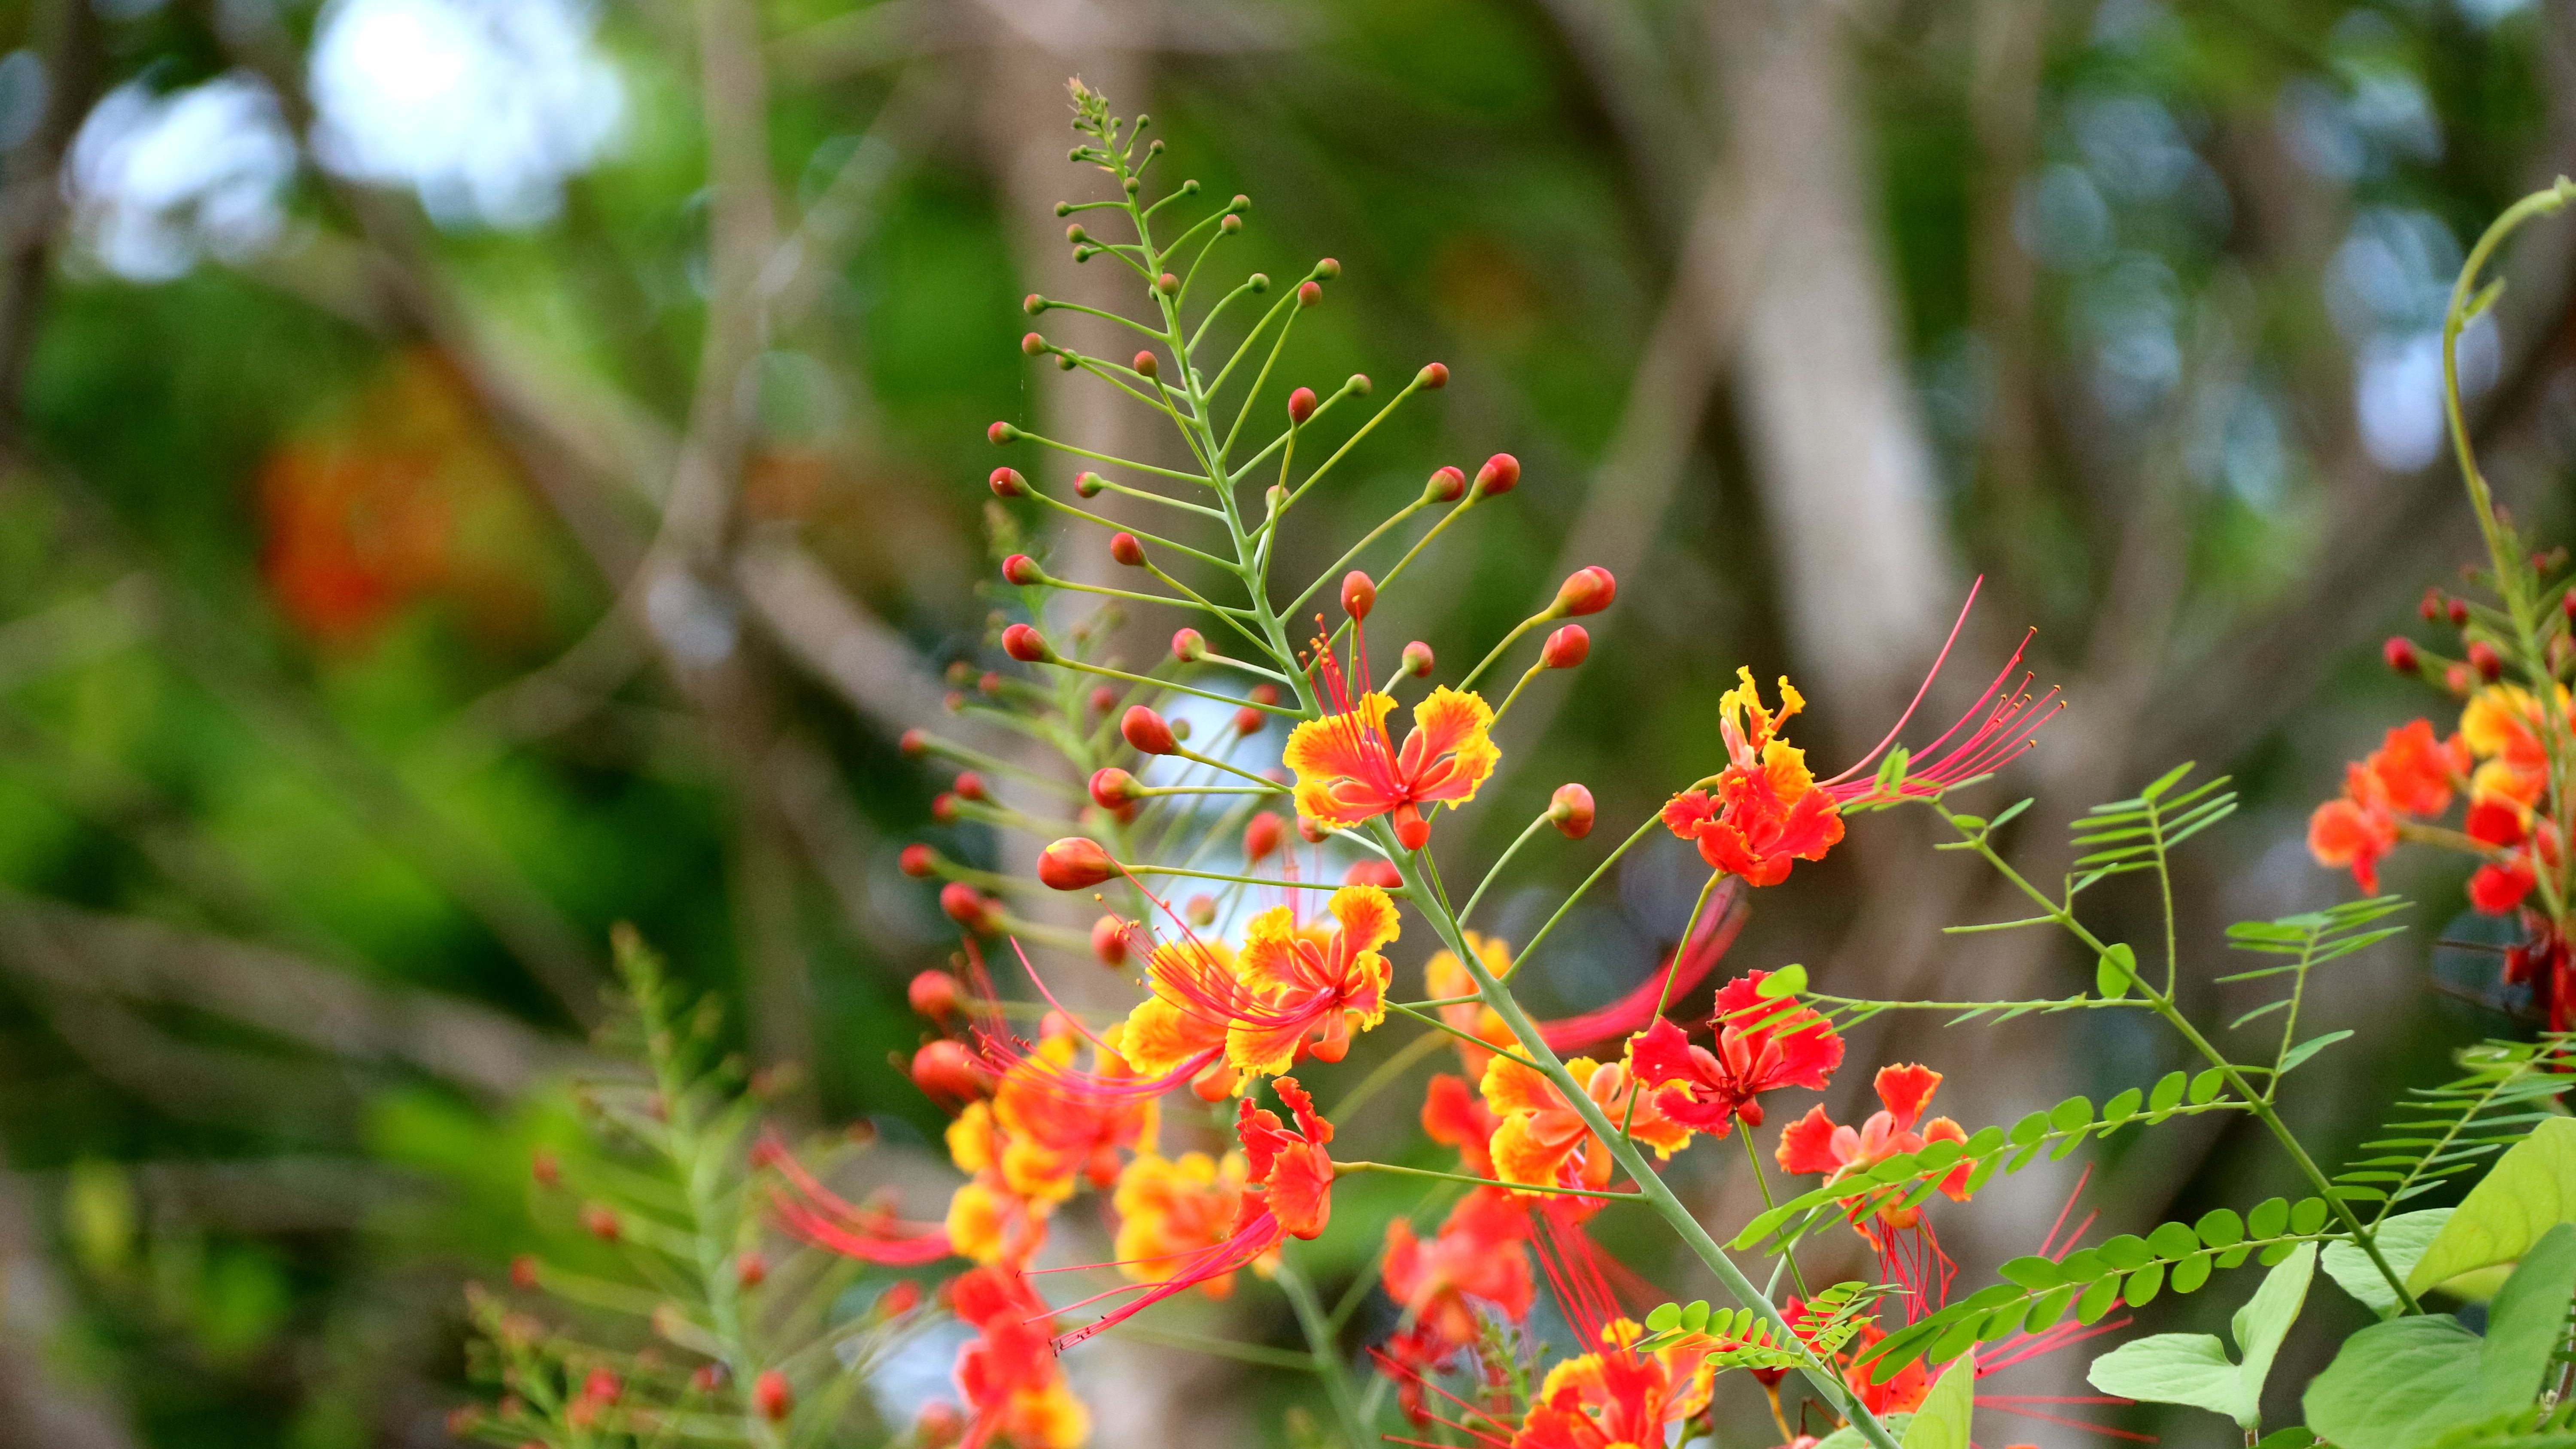
nature, blossom, plant, leaf, flower, red, jungle, evergreen, autumn, botany, garden, flora, fauna, material, wildflower, shrub, macro photography, flowering plant, hematoxylin poinsettia, peacock flower, land plant